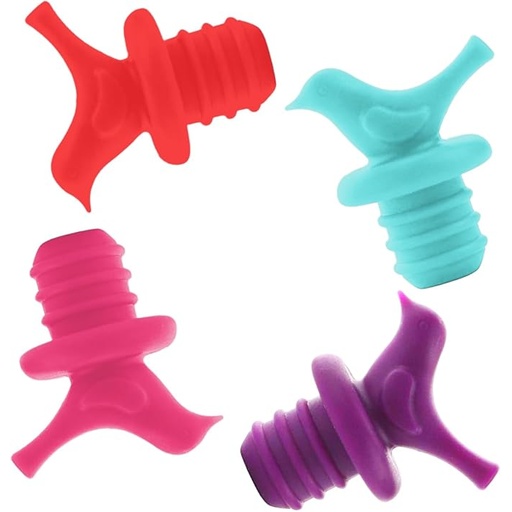
Little Bird Decorative Wine Stoppers, Colorful Silicone, Reusable, Leakproof, Eco-Friendly, Universal Fit, Gift-Ready, Set of 4, BD-005
Category: Home & Garden > Kitchen & Dining > Barware > Bottle Stoppers & Savers